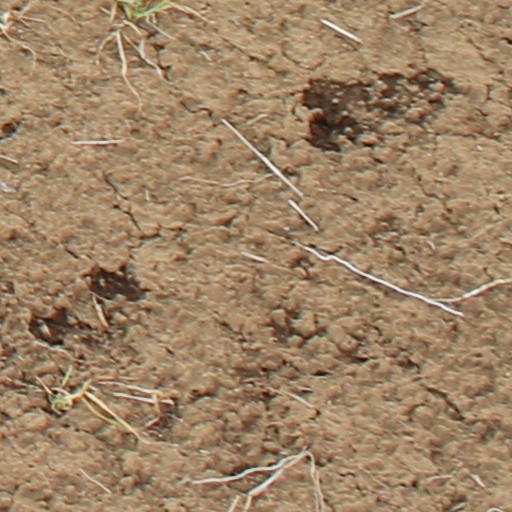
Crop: wheat